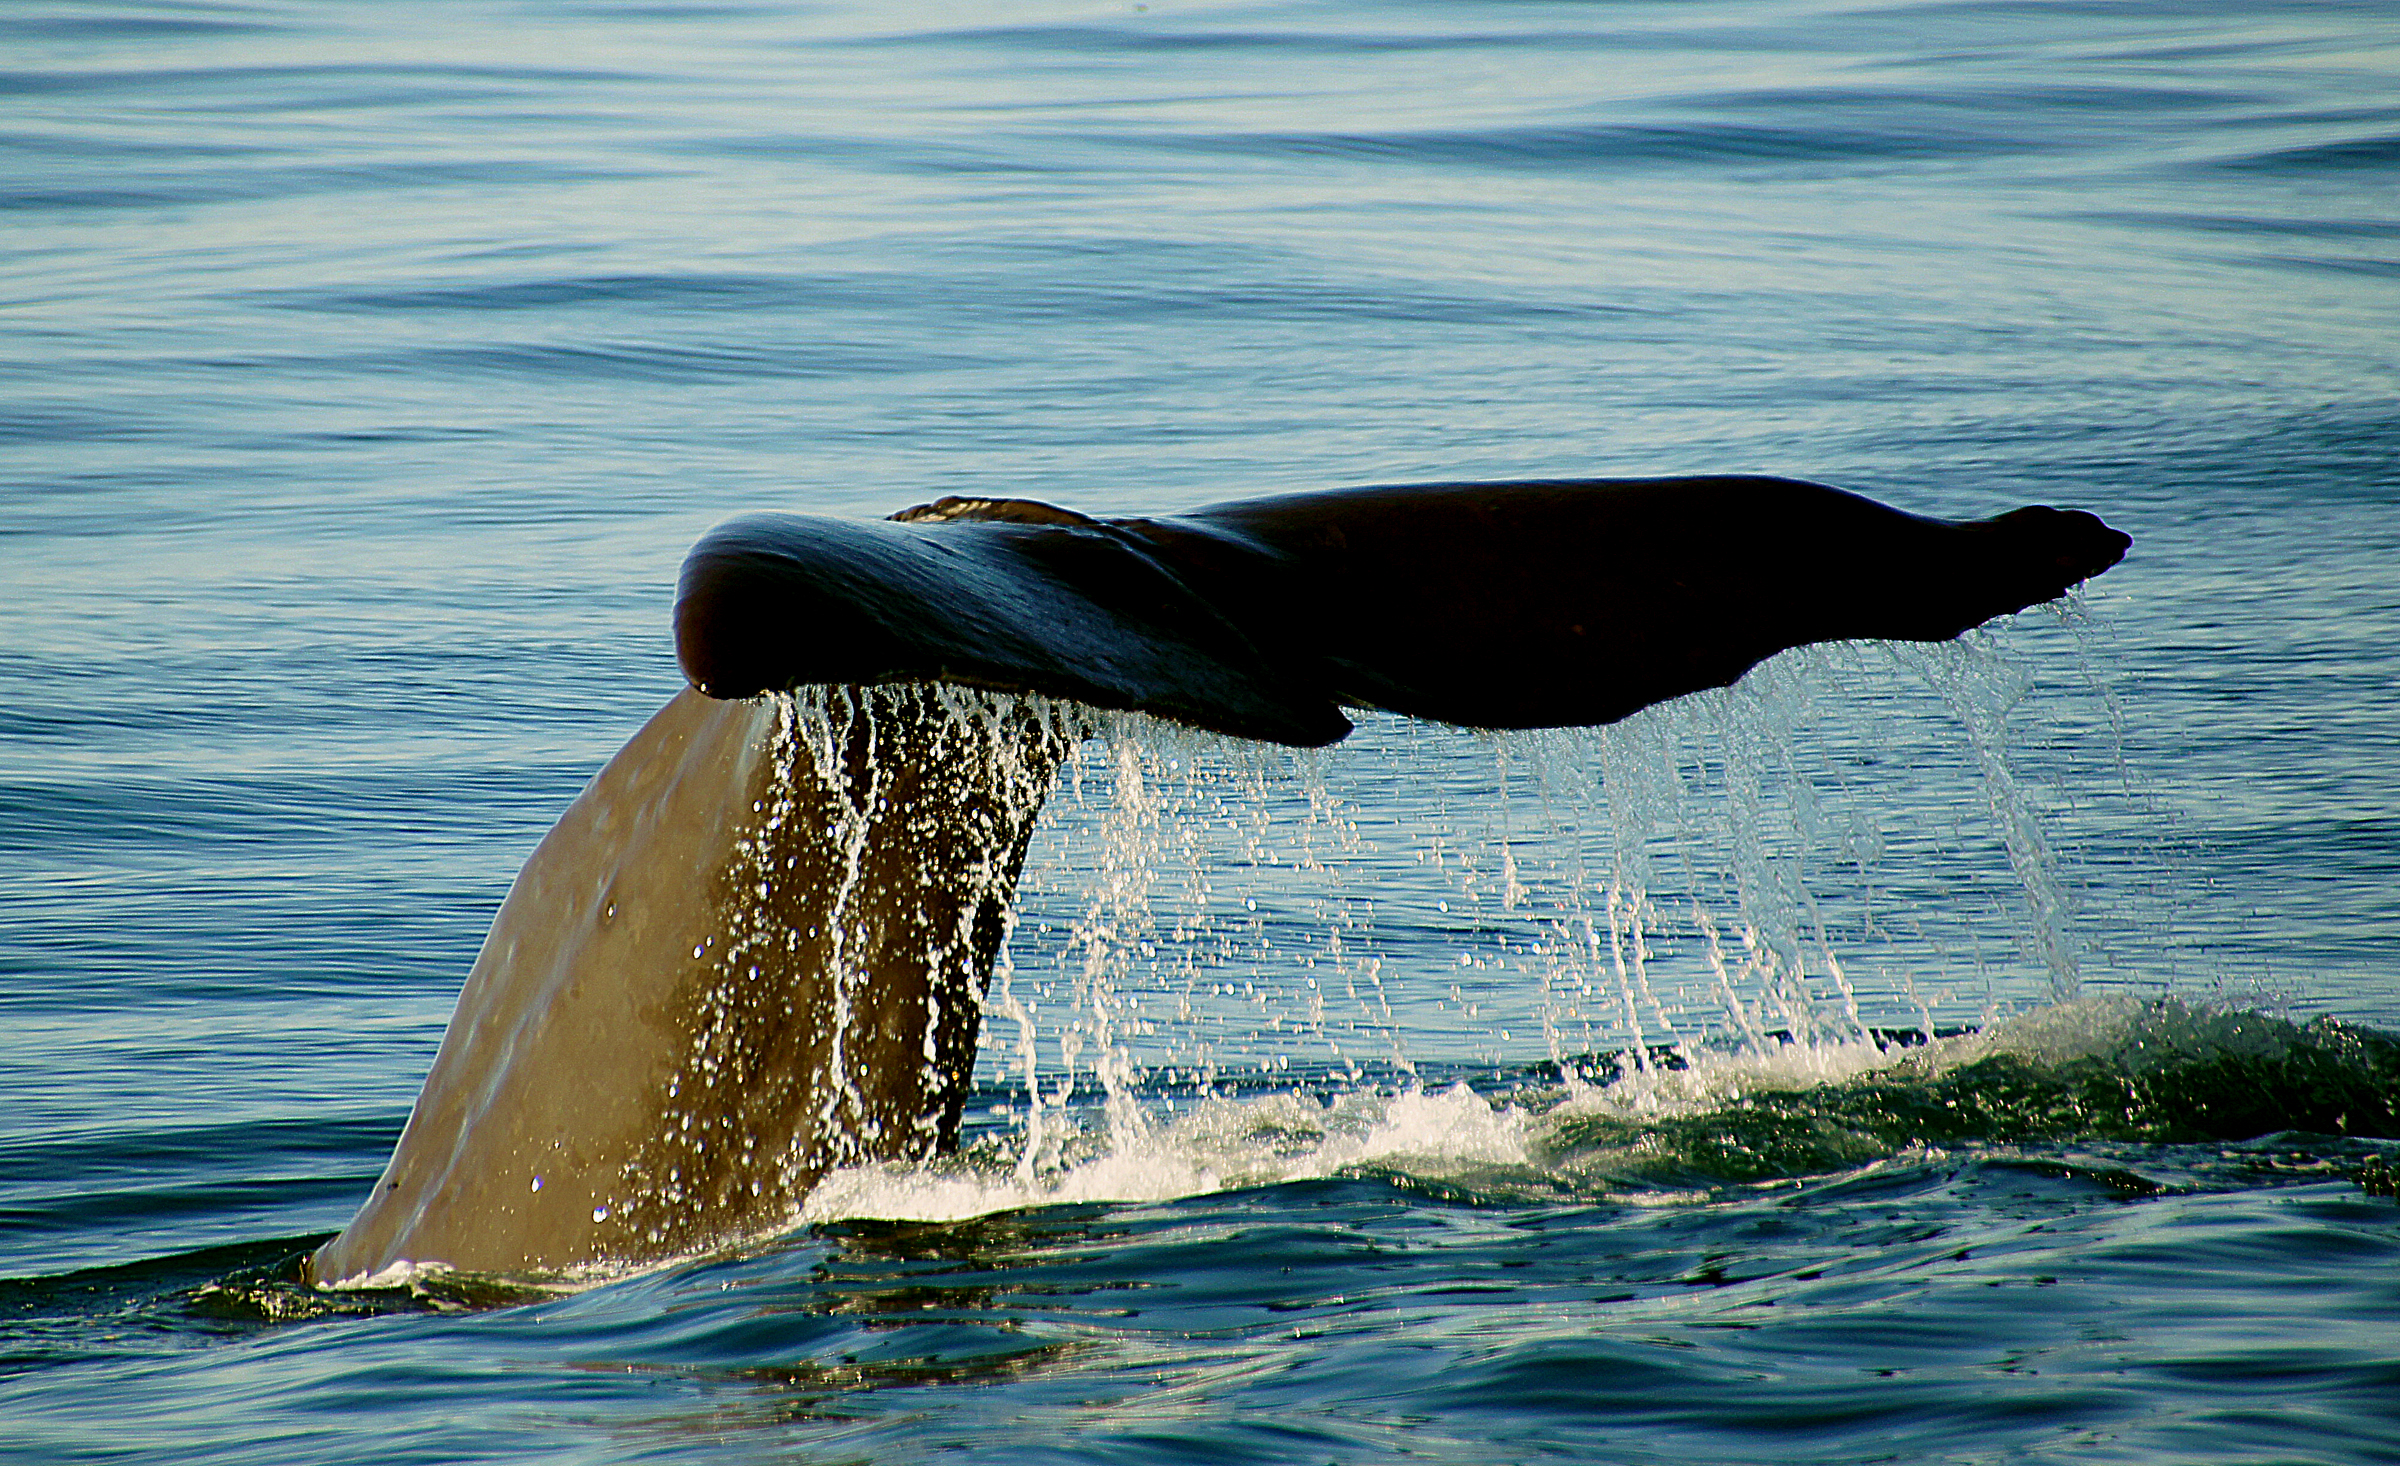
sea, ocean, wave, mammal, humpback whale, publicdomain, vertebrate, whale, spermwhale, whalewatchkaikoura, whalefluke, marine mammal, killer whale, wind wave, whales dolphins and porpoises